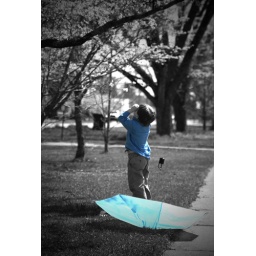
boy in blue 2.5